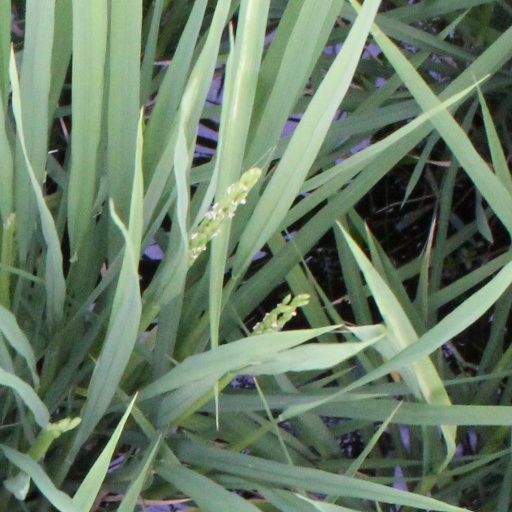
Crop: rice